Austin, Texas

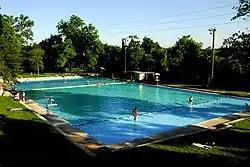
Austin's Deep Eddy Pool is the oldest human-made pool in Texas.

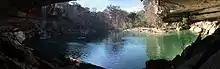

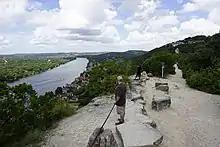

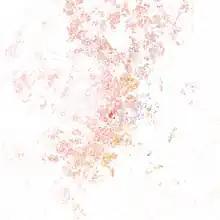
Map of racial distribution in Austin, 2010 U.S. census. Each dot is 25 people:

Map of racial distribution in Austin, 2010 U.S. census. Each dot is 25 people:

Lady Bird Lake (formerly Town Lake) is a river-like reservoir on the Colorado River. The lake is a popular recreational area for paddleboards, kayaks, canoes, dragon boats, and rowing shells. Austin's warm climate and the river's calm waters, nearly length and straight courses are especially popular with crew teams and clubs. Other recreational attractions along the shores of the lake include swimming in Deep Eddy Pool, the oldest swimming pool in Texas, and Red Bud Isle, a small island formed by the 1900 collapse of the McDonald Dam that serves as a recreation area with a dog park and access to the lake for canoeing and fishing. The Ann and Roy Butler Hike and Bike Trail forms a complete circuit around the lake. A local nonprofit, The Trail Foundation, is the Trail's private steward and has built amenities and infrastructure including trailheads, lakefront gathering areas, restrooms, exercise equipment, as well as doing Trailwide ecological restoration work on an ongoing basis. The Butler Trail loop was completed in 2014 with the public-private partnership 1-mile Boardwalk project.